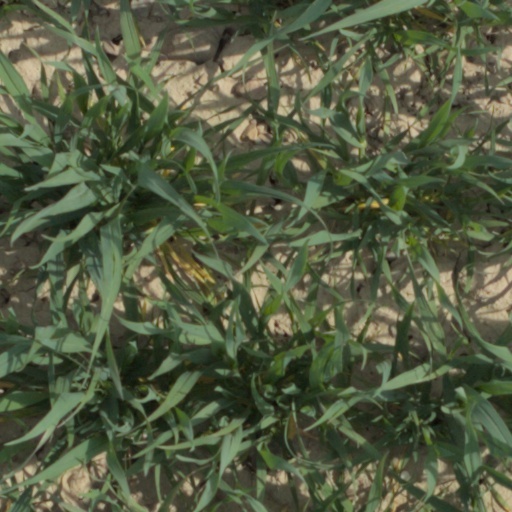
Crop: wheat